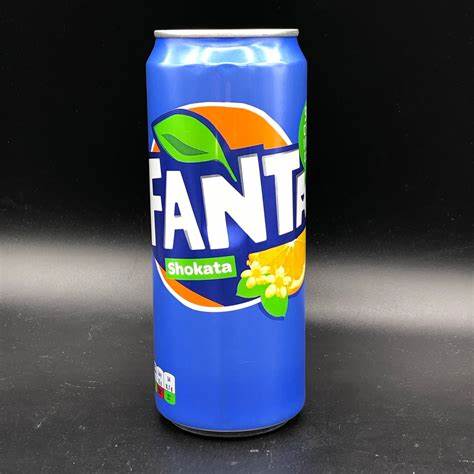
Waste category: metal